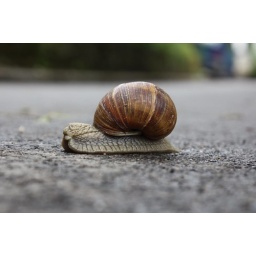
suicidal snail crossing a mountain road in Schliersee, Germany